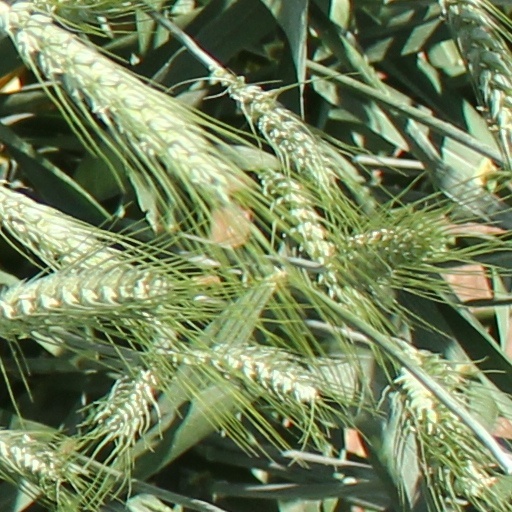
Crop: wheat